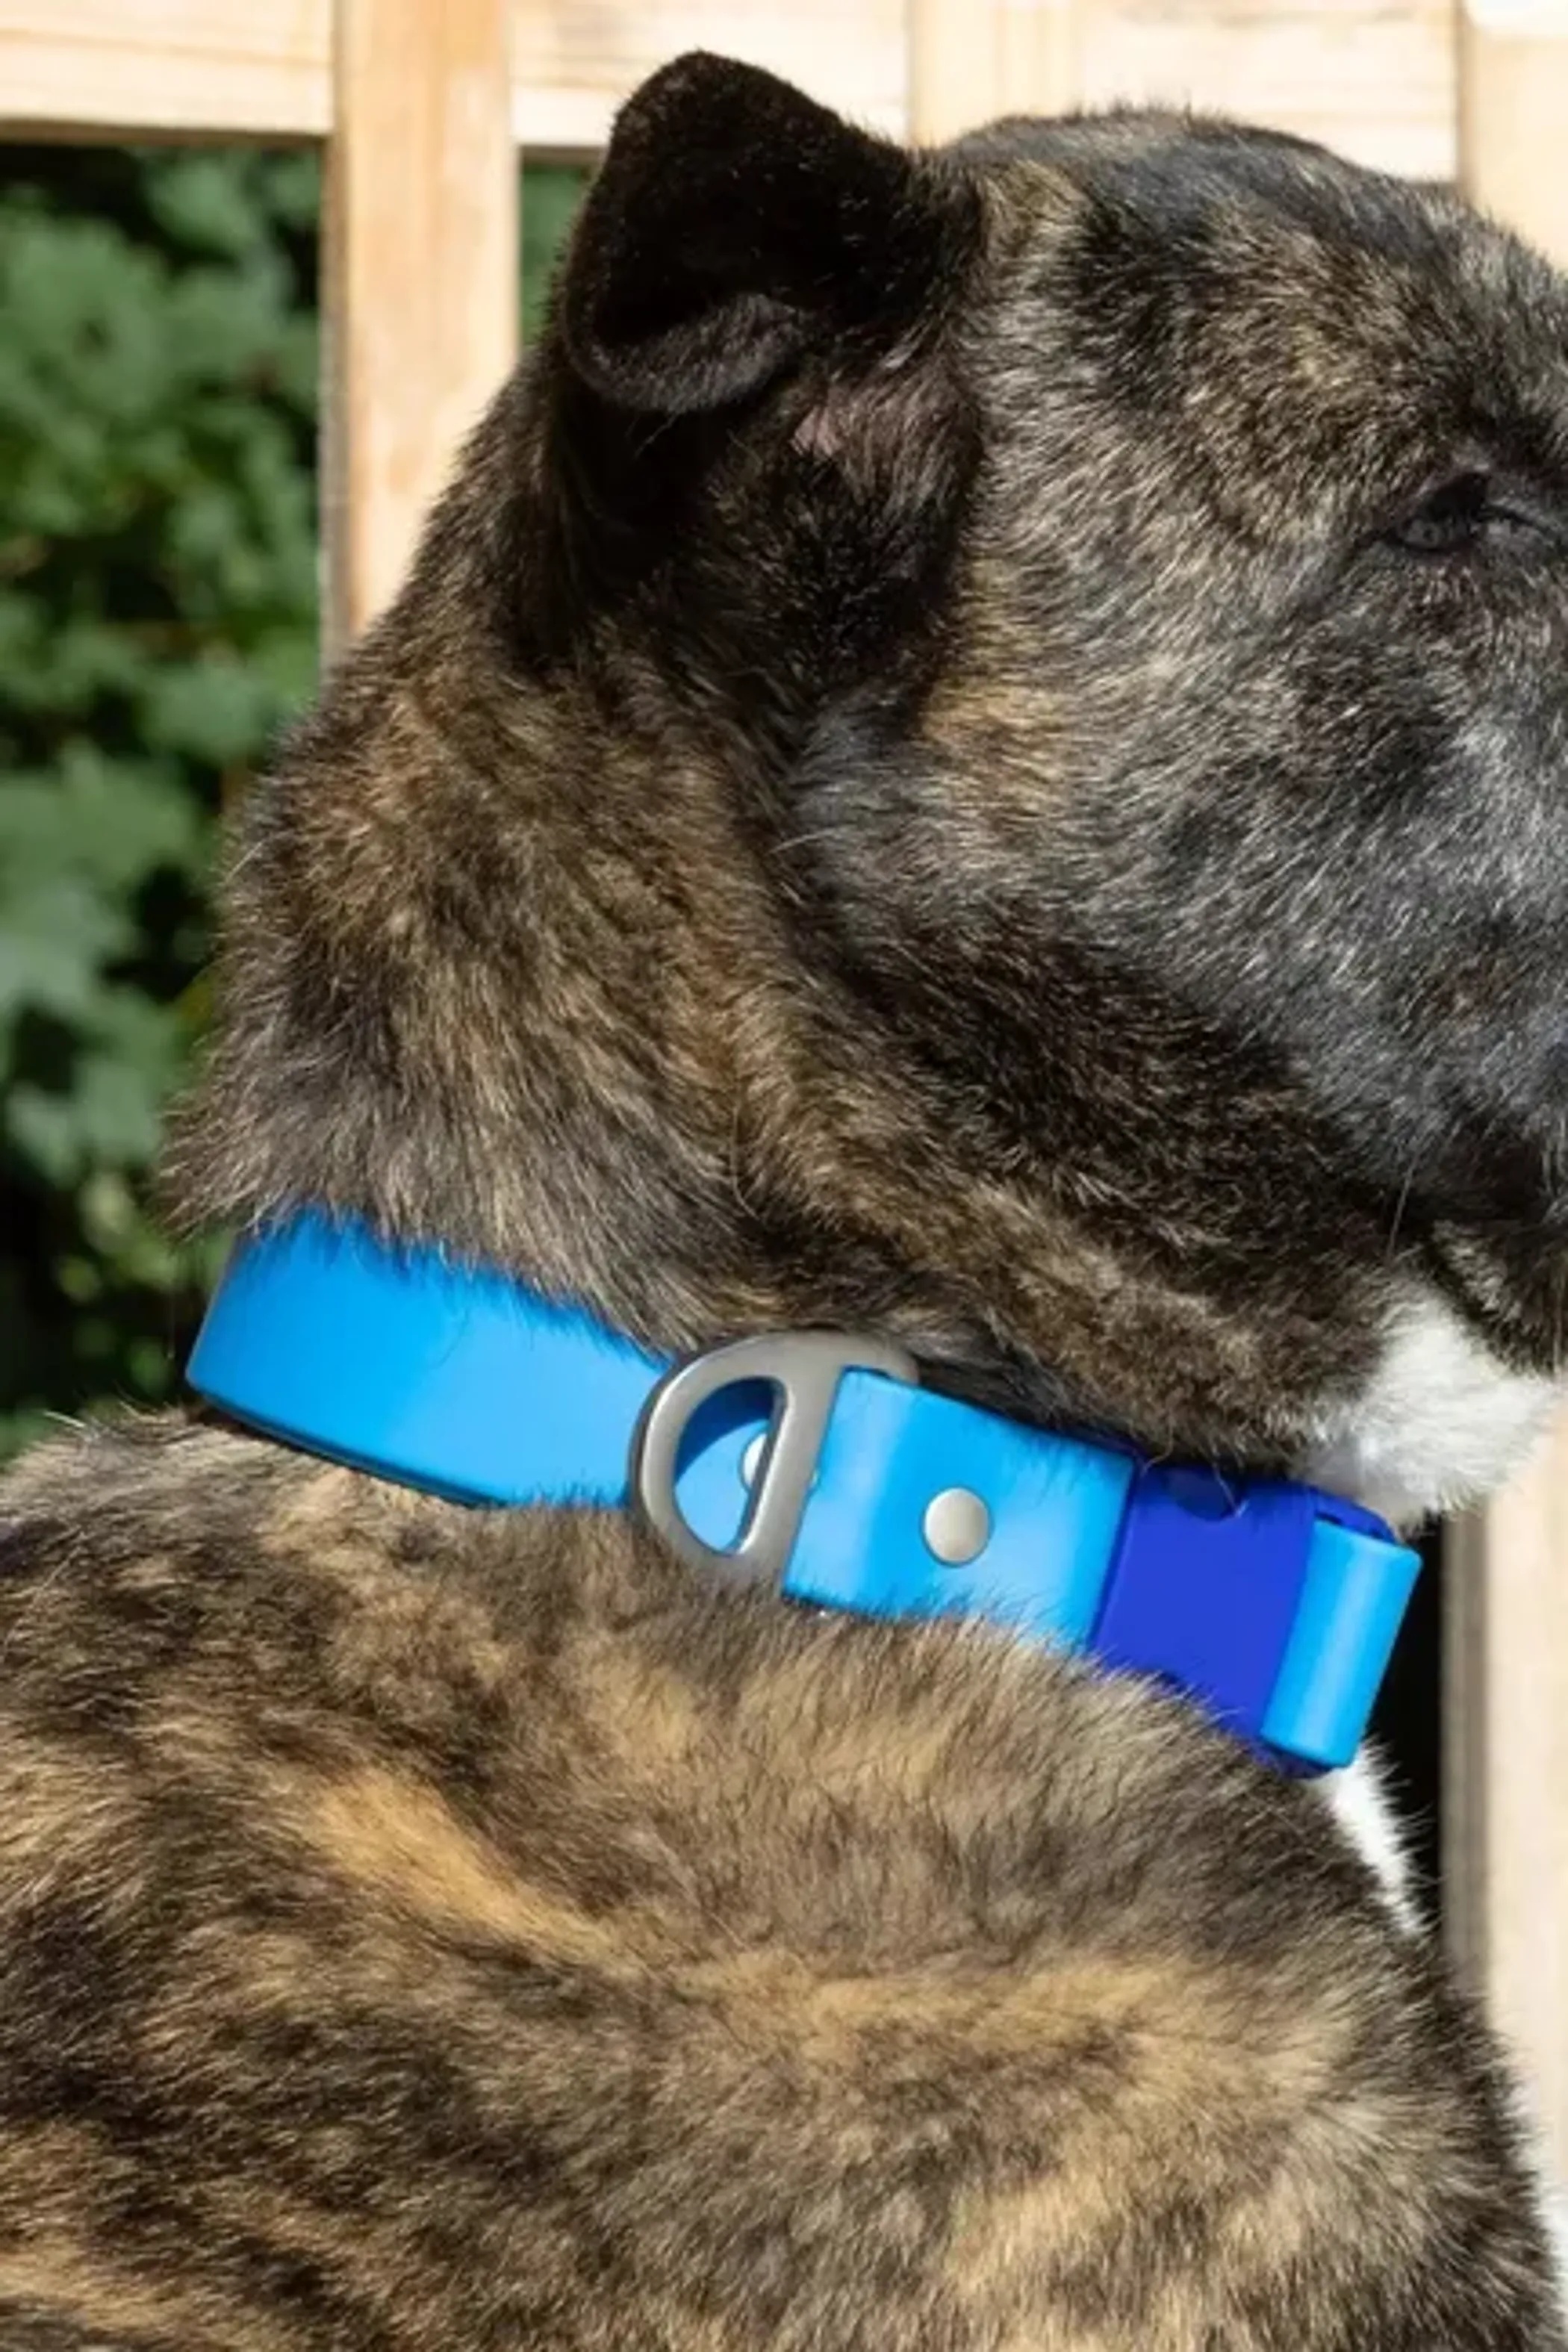
Dockside Adventures Waterproof Dog Collar
Introducing the luxurious and playfully designed Dockside Adventures Waterproof Collar, the perfect accessory for fashion-forward dog owners who love to explore. Every excursion with your furry partner will be an adventure to remember with this captivating collar, tailored with a custom-fit to match your pup,??s unique style. Designed to handle any adventure, this collar is odor-proof, features a heavy-duty D-ring, and an oversized quick-release buckle to ensure a secure fit. With the Dockside Doggy Adventures collar, you'll have peace of mind knowing your loyal companion has the perfect collar for any lakeside rendezvous. Experience the beauty of nature in a visually stunning collar, reminiscent of the awe-inspiring evening skies, and embrace the enchanting world of Dockside Doggy Adventures. ?+ Waterproof & Odor-proof: Keep your dog's collar fresh and clean, even in wet conditions, without the worry of unpleasant smells. Heavy Duty & Secure: Over-built design and sturdy D-ring ensure your dog's safety, providing you peace of mind during walks and adventures. Custom Fit & Stylish: Choose from various sizes, with 2.5cm wide for XS and SM, and 3cm wide for remaining sizes, to give your dog a tailored look and perfect fit. Seasonal Dual Color Design: Effortlessly coordinate with your dog's wardrobe, thanks to its elegant, dual-tone design suitable for all seasons. Secure Quick-Release Buckle: Our oversized buckle is designed for maximum safety, giving you the confidence and convenience of knowing your dog's collar will stay on your dog. ?+
Brand: Aria the Fox
Category: Animals & Pet Supplies > Pet Supplies > Pet Collars & Harnesses > Standard Collars